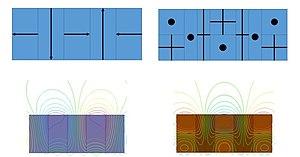
Un réseau de Halbach est une disposition particulière d'aimants permanents qui accroit le champ magnétique d'un coté tout en éliminant presque totalement le champ magnétique de l'autre coté. Ceci est obtenu en faisant tourner les orientations des champs magnétiques sur les aimants successifs.